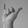
ASL letter: Y